Francia

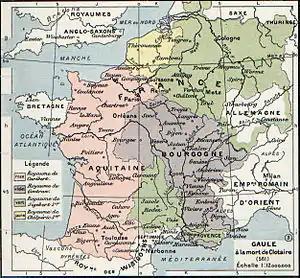
The division of Gaul on Chlothar I's death (561). Though more geographically unified realms were created out of the second fourfold division, the complex division of Provence created many problems for the rulers of Burgundy and Austrasia.

Clovis's sons made their capitals near the Frankish heartland in northeastern Gaul. Theuderic I made his capital at Reims, Chlodomer at Orléans, Childebert I at Paris, and Chlothar I at Soissons. During their reigns, the Thuringii (532), Burgundes (534), and Saxons and Frisians (c. 560) were incorporated into the Frankish kingdom. The outlying trans-Rhenish tribes were loosely attached to Frankish sovereignty, and though they could be forced to contribute to Frankish military efforts, in times of weak kings they were uncontrollable and liable to attempt independence. The Romanised Burgundian kingdom, however, was preserved in its territoriality by the Franks and converted into one of their primary divisions, incorporating the central Gallic heartland of Chlodomer's realm with its capital at Orléans.